Blanche Arral

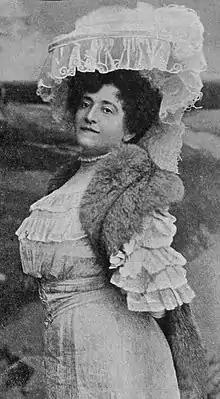
Blanche Arral, from a 1909 publication.

Born Clara Lardinois in Liège, Belgium, the youngest of 17 children, she studied under Mathilde Graumann Marchesi in Paris. She debuted in a small part in the 1884 world premiere of Jules Massenet's "Manon". Arral performed in various opera houses in Brussels, Paris and St. Petersburg before moving to the United States.